Outlaws (2021 film)

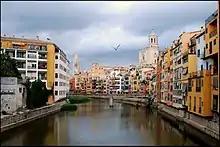
Footage was shot in Girona, a primary fictional setting for the film.

Penned by Jorge Guerricaechevarría, the screenplay is an adaptation of the novel of the same name by Javier Cercas.